Exposition des produits de l'industrie française

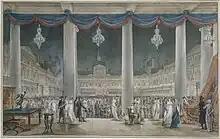
Night festival during the exhibition in the courtyard of the Louvre in the year X (1801), anonymous work shown at the Carnavalet Museum.

The Minister of the Interior, Jean-Antoine Chaptal, sent his recommendation for another industrial exposition to the three consuls on 22 Brumaire Year IX (13 November 1800).